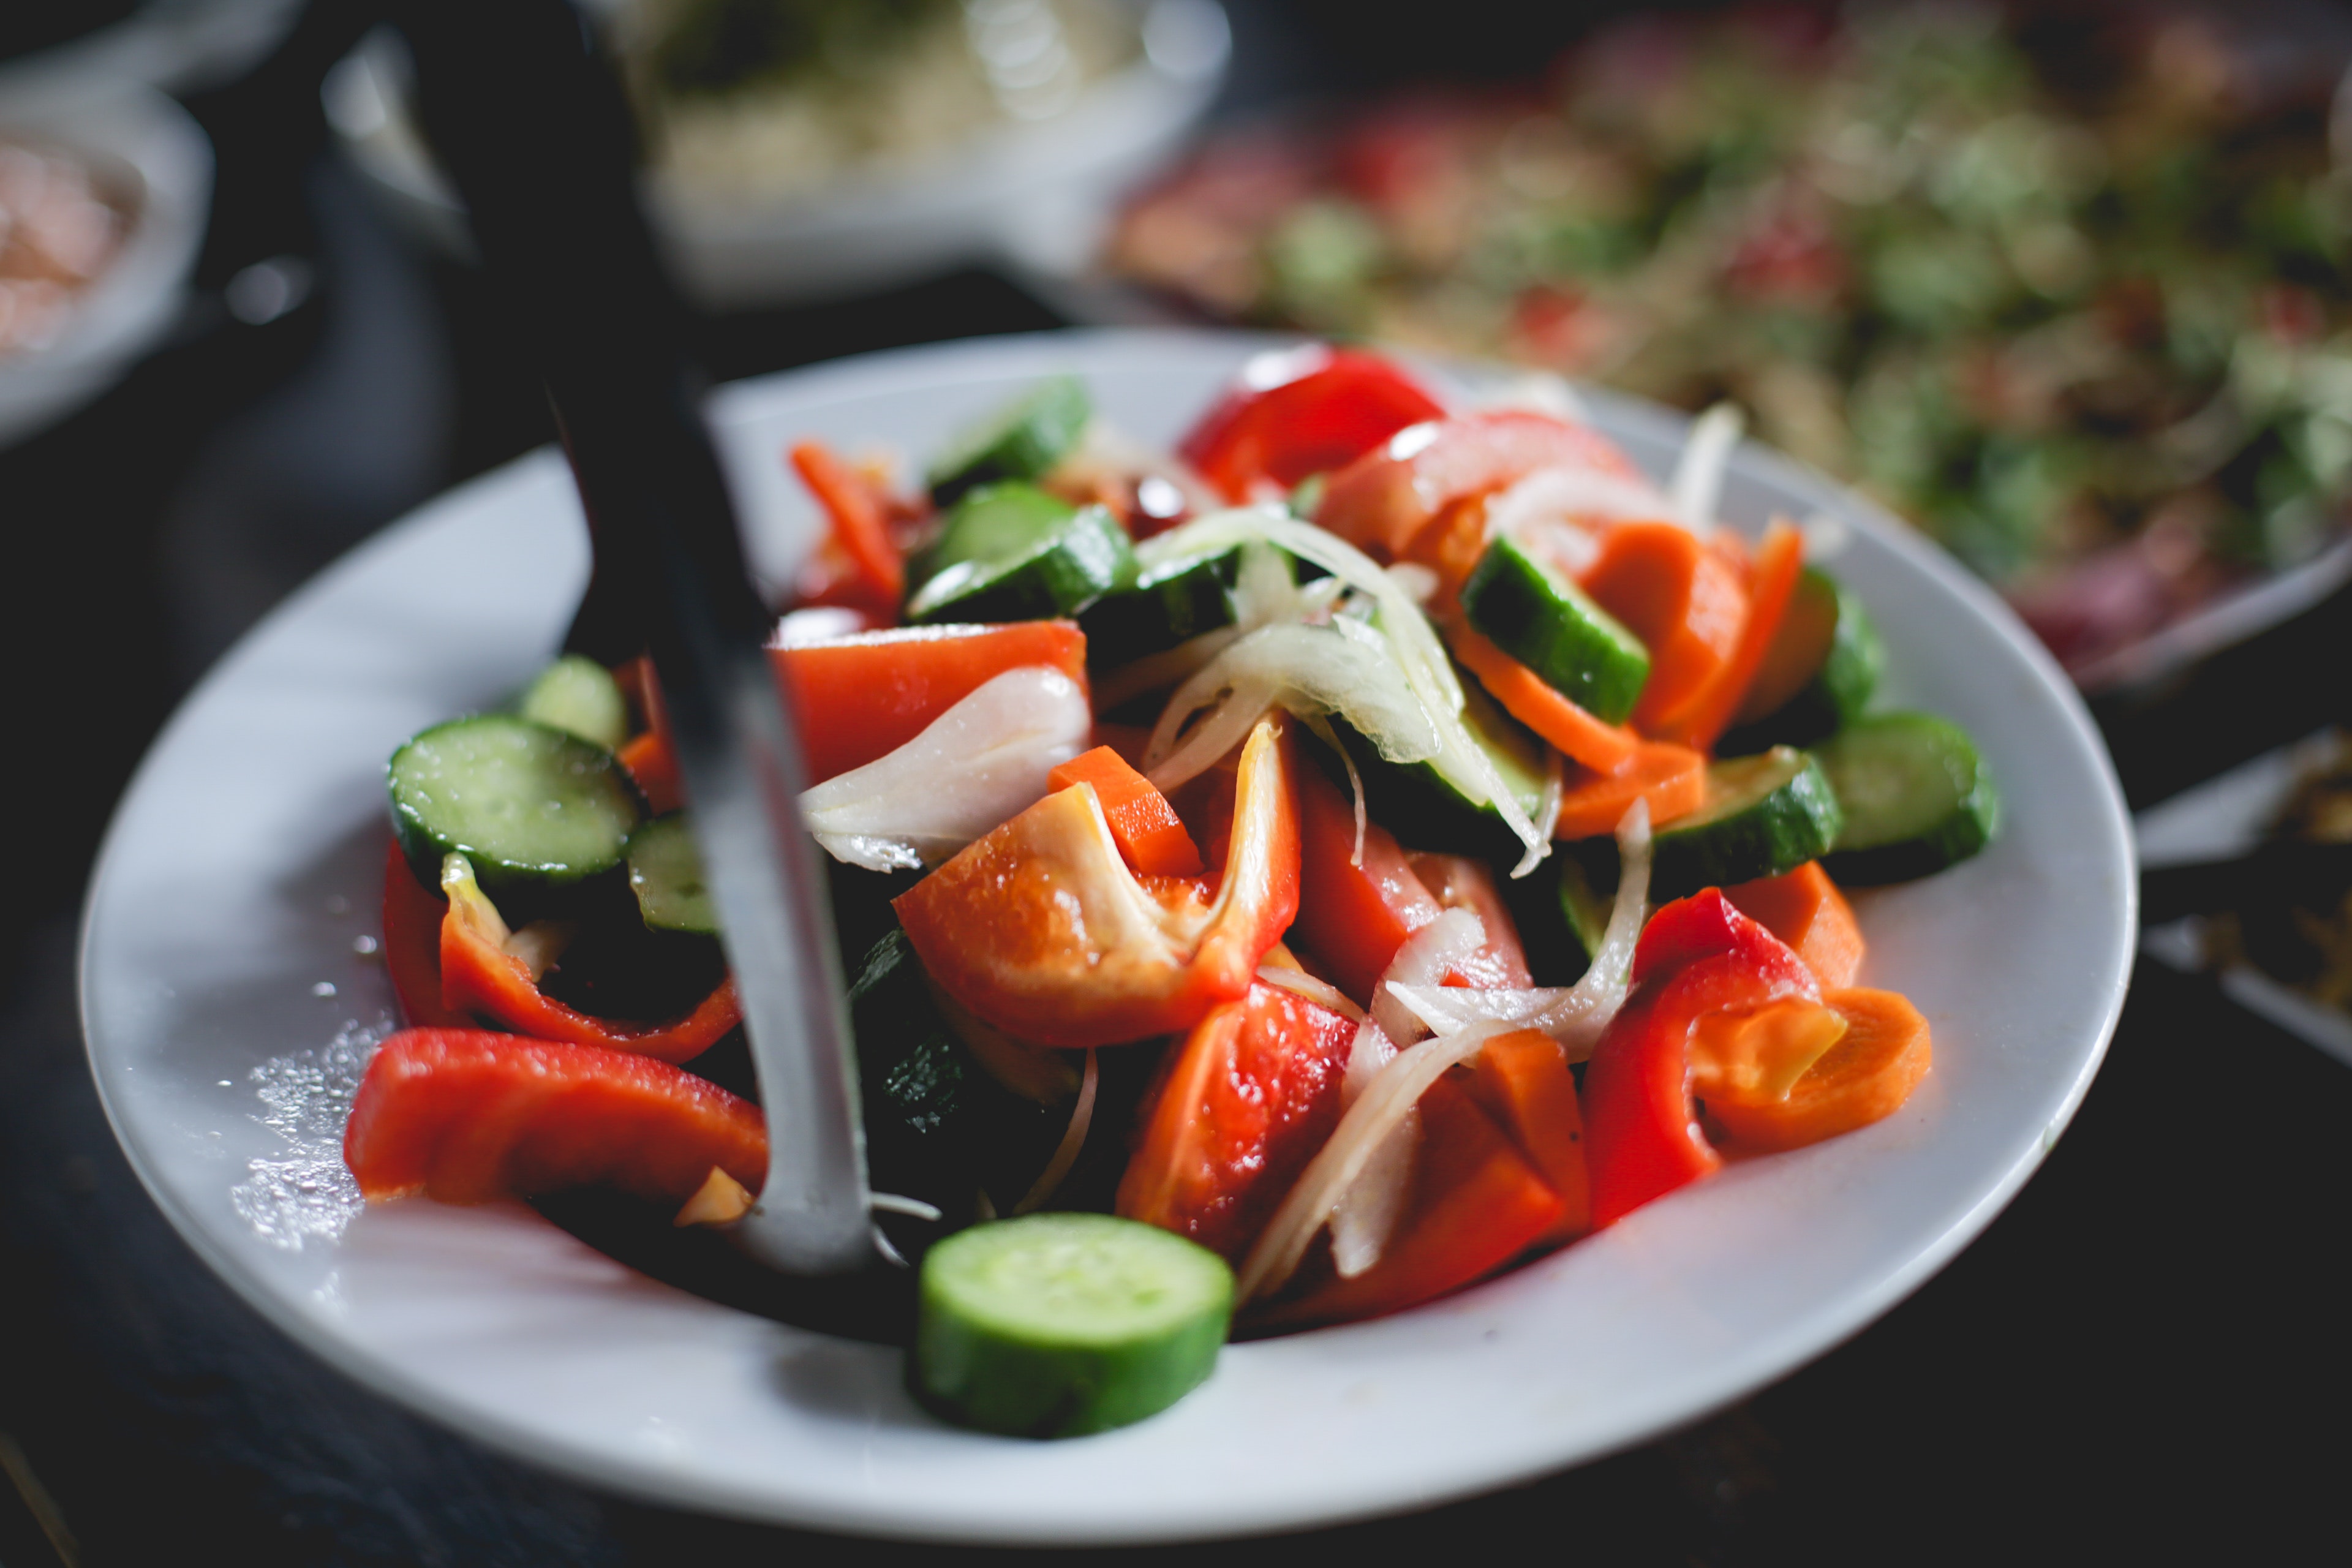
dish, food, salad, vegetable, cuisine, vegetarian food, thai food, seafood, asian food